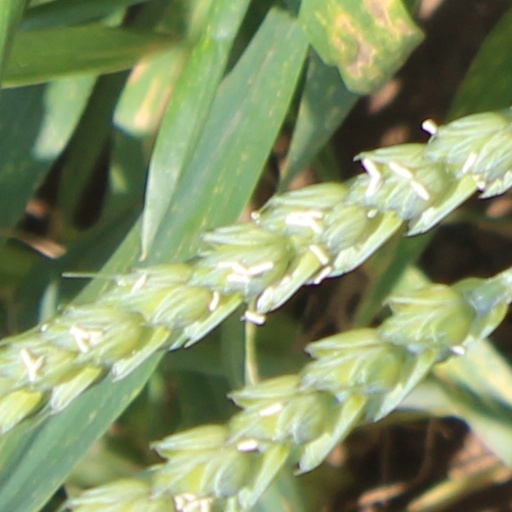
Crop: wheat